Leeds–Morecambe line

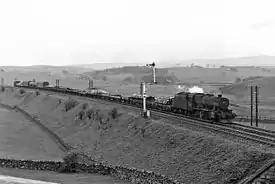
Up freight train near Bell Busk in 1961

From 1982 however the line's timetable was modified, with several services speeded up (by omitting the intermediate station calls north of Skipton) and diverted to run via Lancaster to provide connections into and out of WCML trains to and from Carlisle & Glasgow. This was due to the controversial decision to reroute Nottingham–Glasgow trains away from the Settle–Carlisle line as part of BR's ongoing plan to close it. Had these plans come to fruition, the route would also have been used by a twice-daily replacement Leeds–Carlisle service via the WCML which would have reversed in the loops immediately south of Carnforth station (details were provided in the 'Heads of Information' document issued by BR to all objectors to the 1983 closure proposals). This new timetable restored the direct link between Lancaster and Leeds for the first time in more than fifteen years and also brought upgraded rolling stock to the route in the shape of Class 123 and Class 124 DMUs formerly used on Hull–Manchester Trans-Pennine services. The benefits though were mainly overlooked due to the circumstances in which they were introduced (most rail users considered the new services to be poor substitutes for the direct Leeds to Glasgow trains they replaced) and also the increase in journey times to and from Morecambe caused by the Lancaster re-routing (and subsequent curtailment there when locomotive-hauled stock took over for a short time in the mid-eighties).